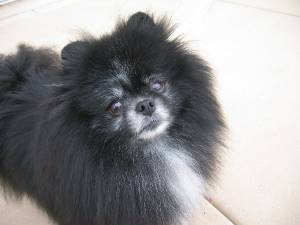
Breed: pomeranian